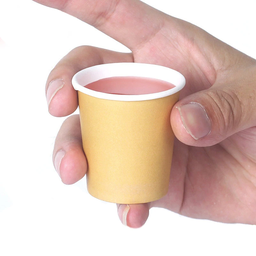
Label: paper